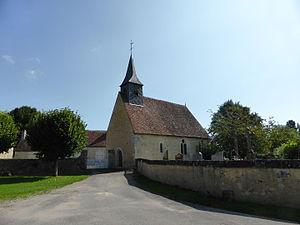
Église de Saint-Aubin-des-Grois.
Saint-Aubin-des-Grois est une ancienne commune française, située dans le département de l'Orne en région Normandie, devenue le 1ᵉʳ janvier 2016 une commune déléguée au sein de la commune nouvelle de Perche-en-Nocé.
Perche en Nocé est une commune française située dans le département de l’Orne, en région Normandie, peuplée de 2 066 habitants. Elle est créée le 1ᵉʳ janvier 2016 par la fusion de six communes, sous le régime juridique des communes nouvelles. Les communes de Dancé, Colonard-Corubert, Nocé, Préaux-du-Perche, Saint-Aubin-des-Grois et Saint-Jean-de-la-Forêt deviennent des communes déléguées.